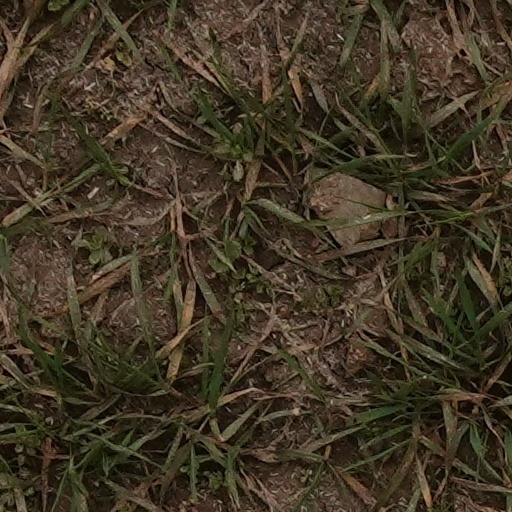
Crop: wheat